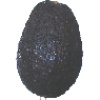
Label: avocado